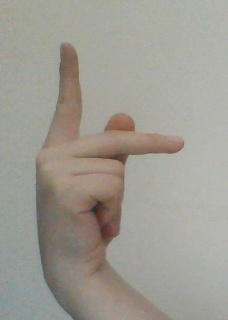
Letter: dha